Prematho Raa

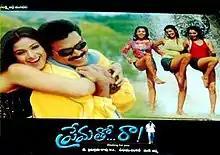

Prematho Raa ( Come with love) is a 2001 Indian Telugu-language romantic drama film directed by Udayasankar and produced by T. Trivikrama Rao under Vijayalakshmi Art Pictures. Starring Venkatesh and Simran in the lead roles, the film features music composed by Mani Sharma.